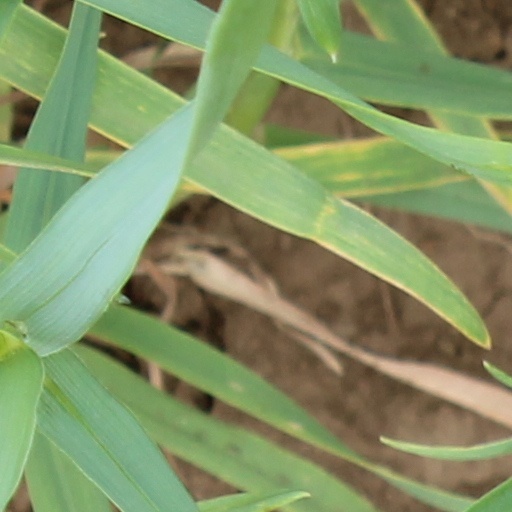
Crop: wheat